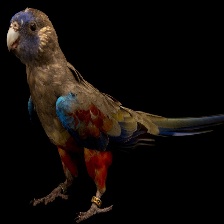
Species: EASTERN BLUEBONNET
Scientific name: NORTHIELLA HAEMATOGASTER